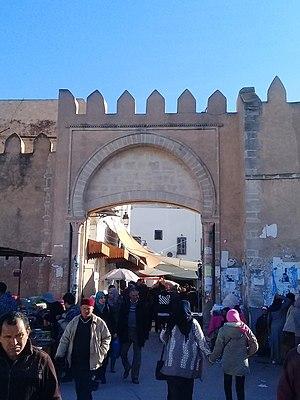
Bab Jebli Jedid
Bab Jebli Jedid, appelée aussi Bab Jallouli, est l’une des portes de la médina de Sfax, aménagée au milieu de la face nord des remparts entre Bab Jebli et Bab El Ksar.
Les portes de la médina de Sfax sont les différents points d'accès de la médina de Sfax à travers les remparts qui l'entourent. Elles sont constituées de neuf portes dont deux médiévales et sept construites au XXᵉ siècle.